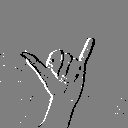
ASL letter: y